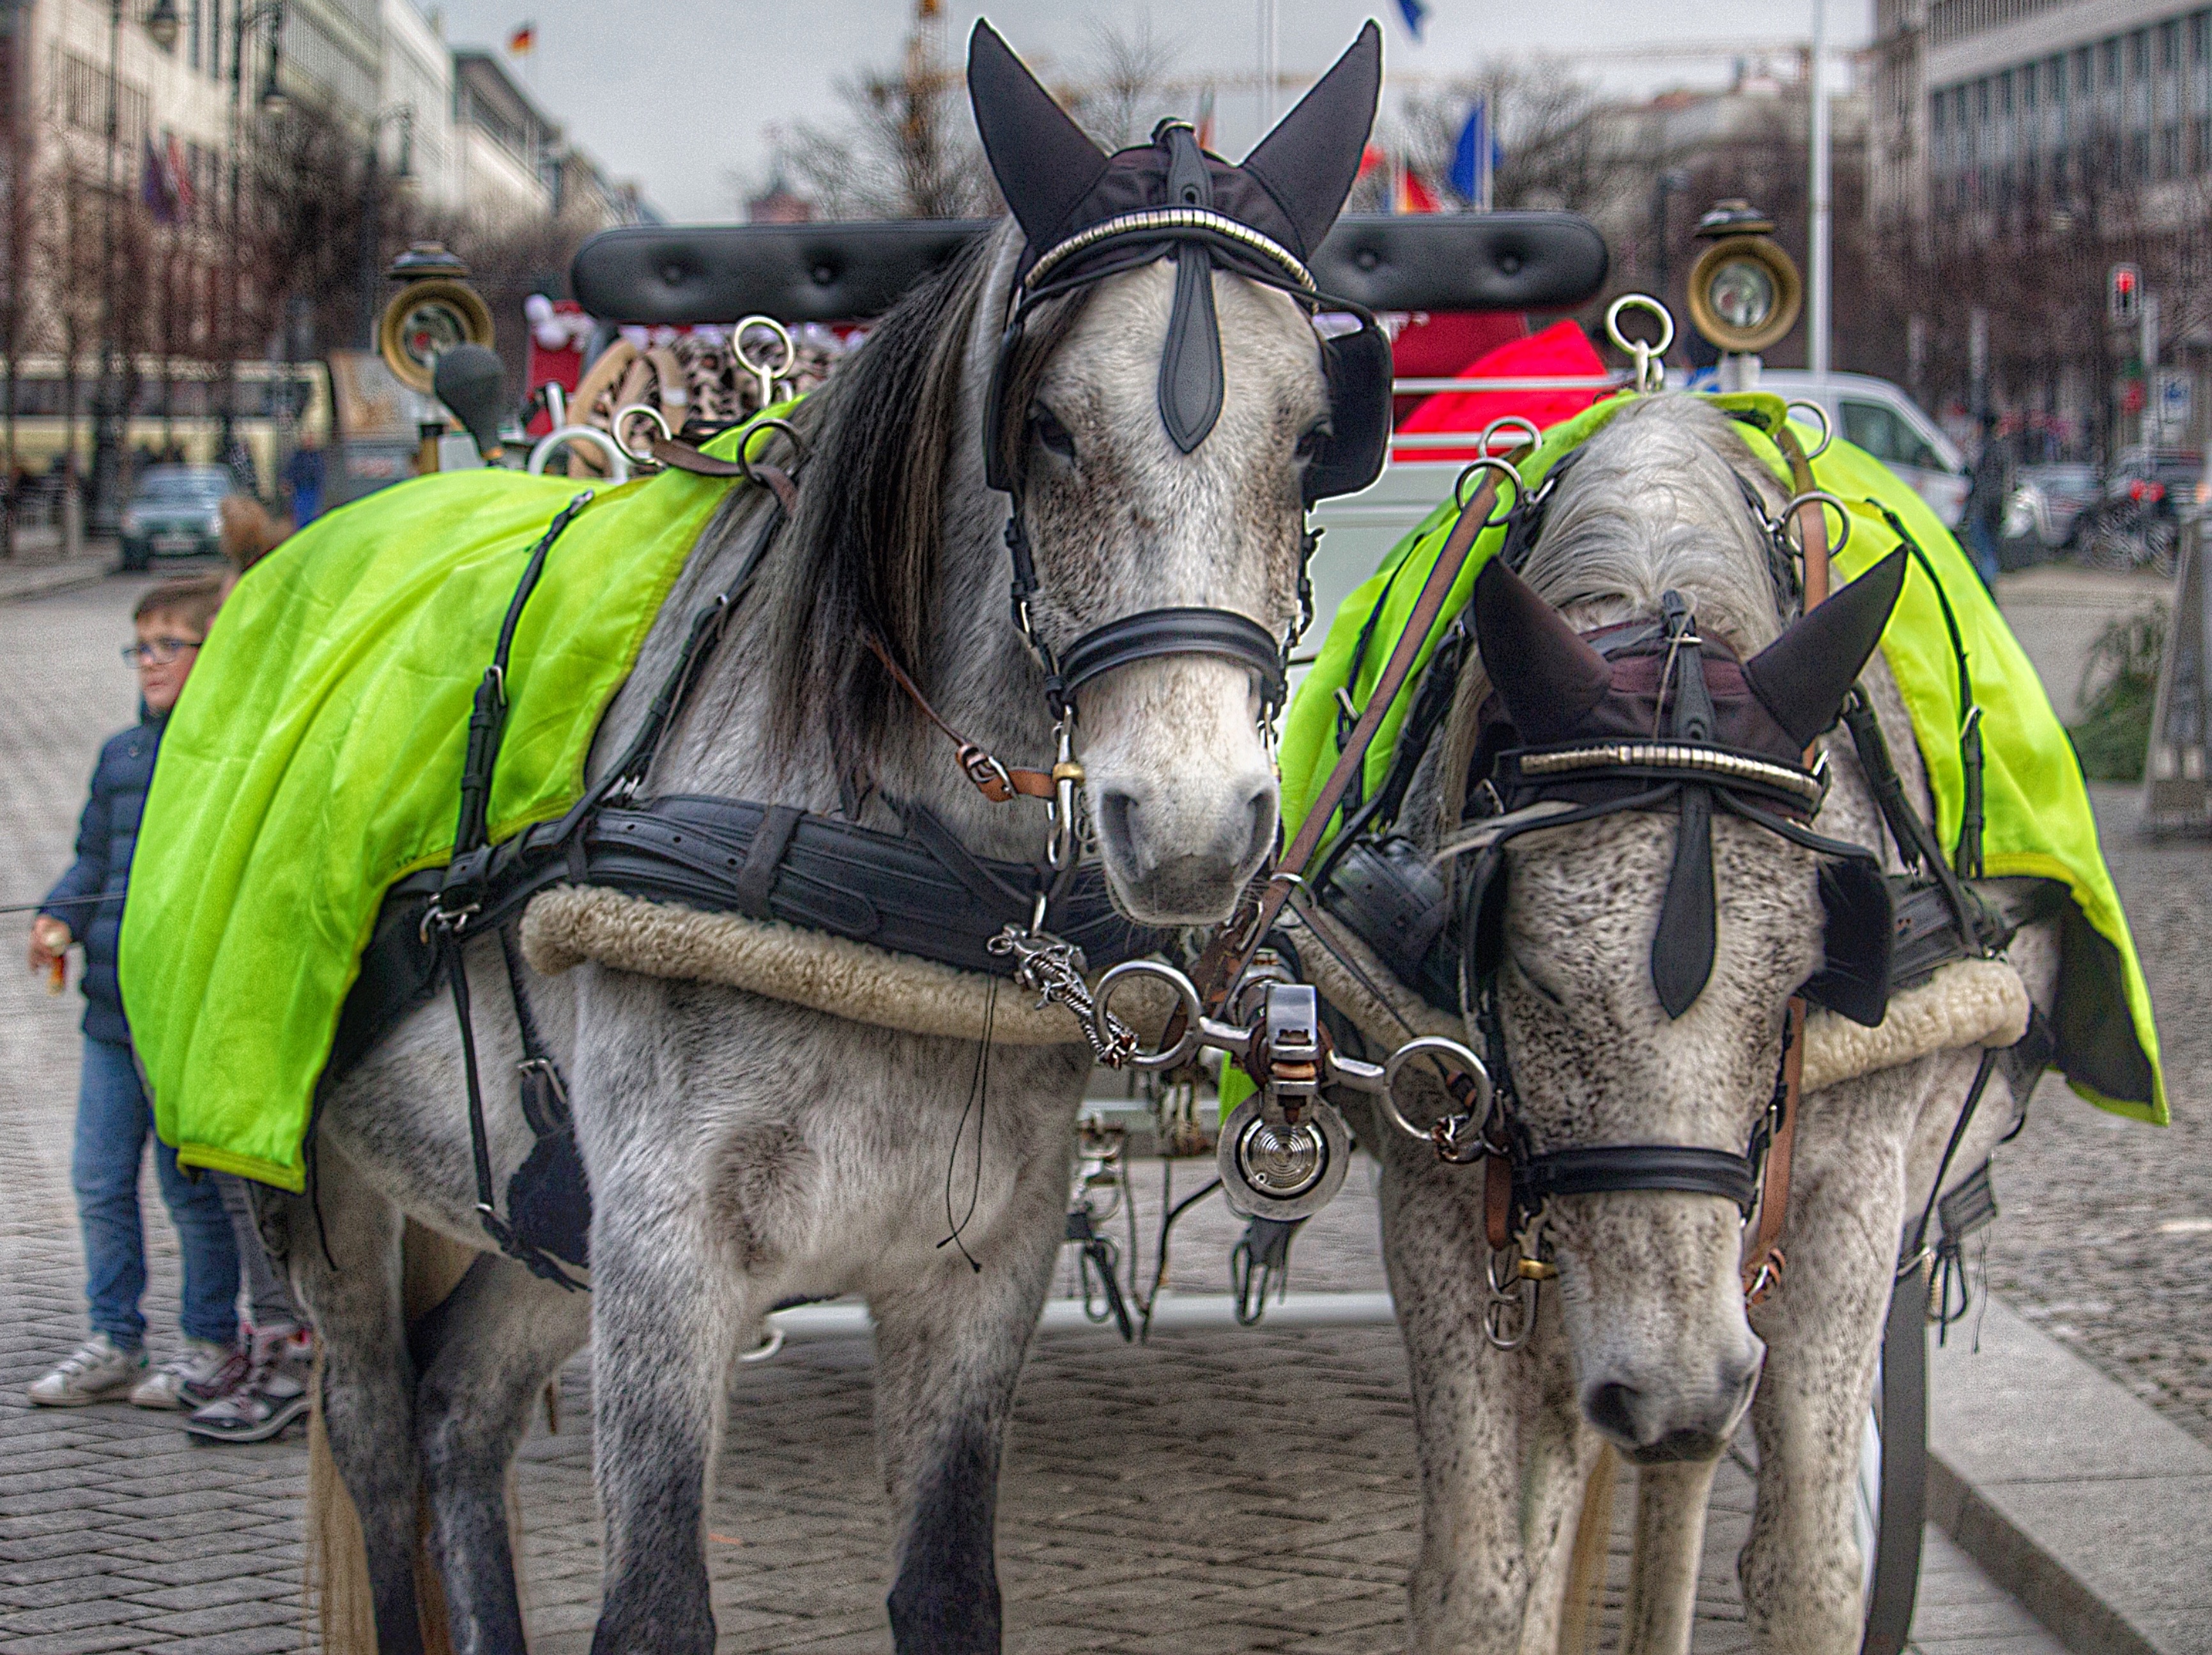
vehicle, horse, racing, carriage, jockey, pack animal, horse like mammal, horse harness